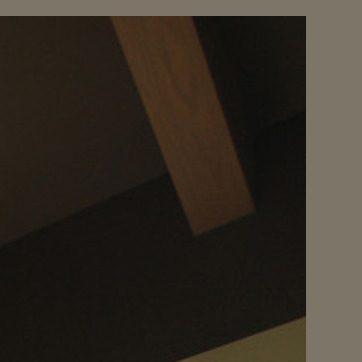
Material: wood